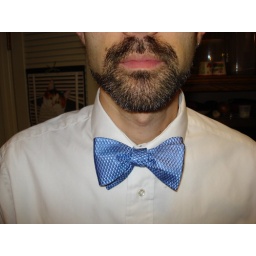
Yep, another Valentine's tie. And, the family kitchen calendar in the background. This year: cat calendar. Last year: Ecuador scenery.